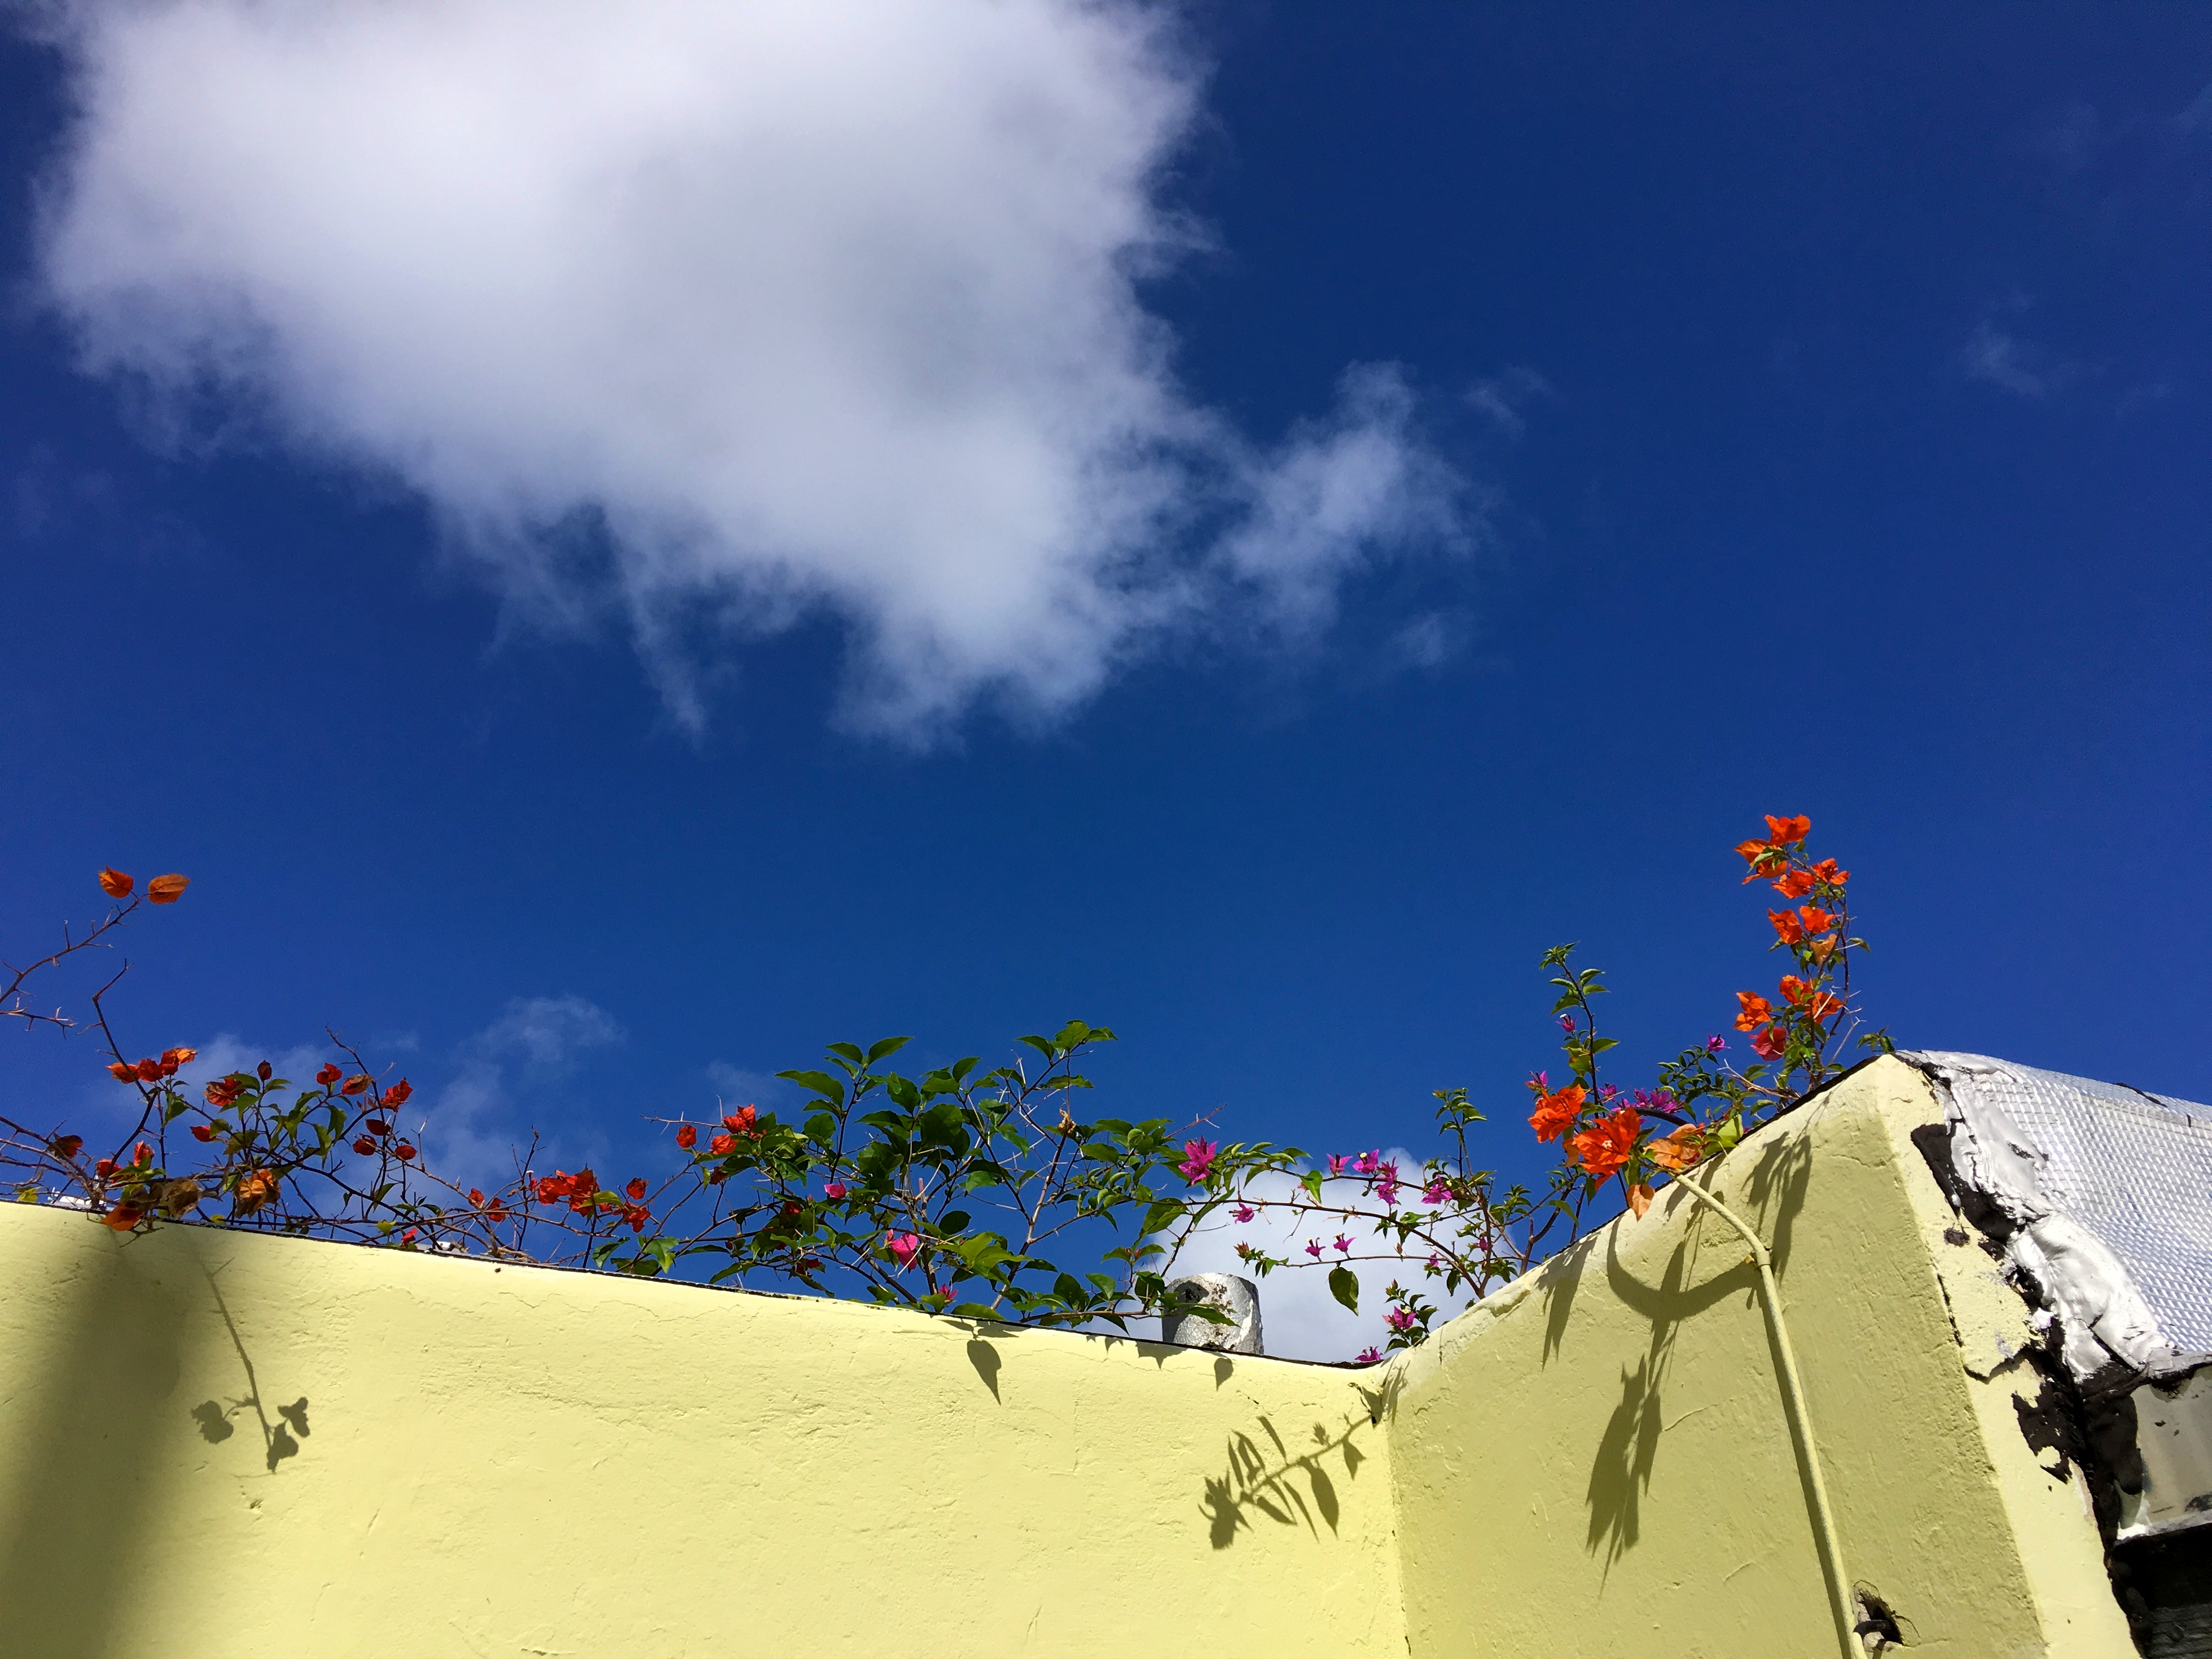
mountain, snow, winter, cloud, sky, sunlight, flower, wind, mountain range, weather, blue, season, 2016366, meteorological phenomenon, atmosphere of earth